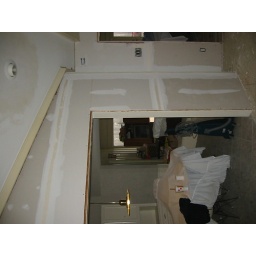
New sheet rock near kitchen